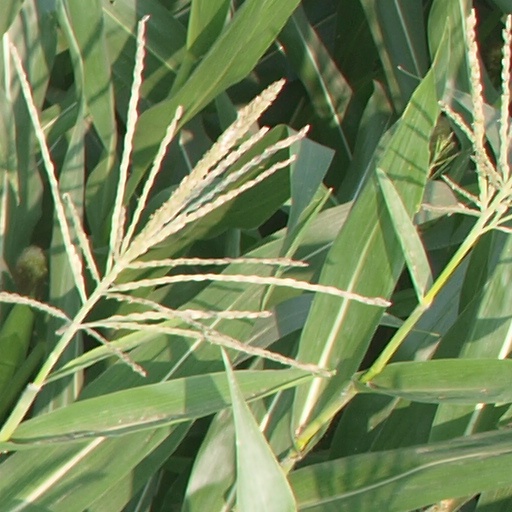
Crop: maize; corn